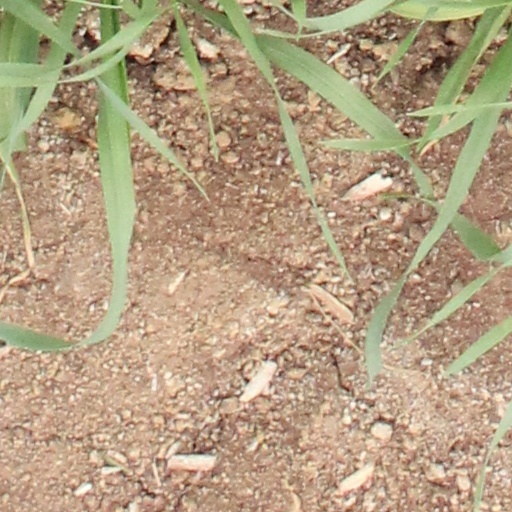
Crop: wheat